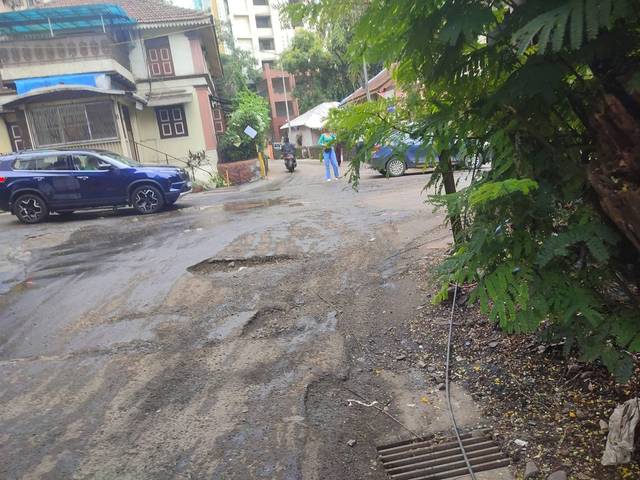
Region: India
Coordinates: 19.063, 72.825